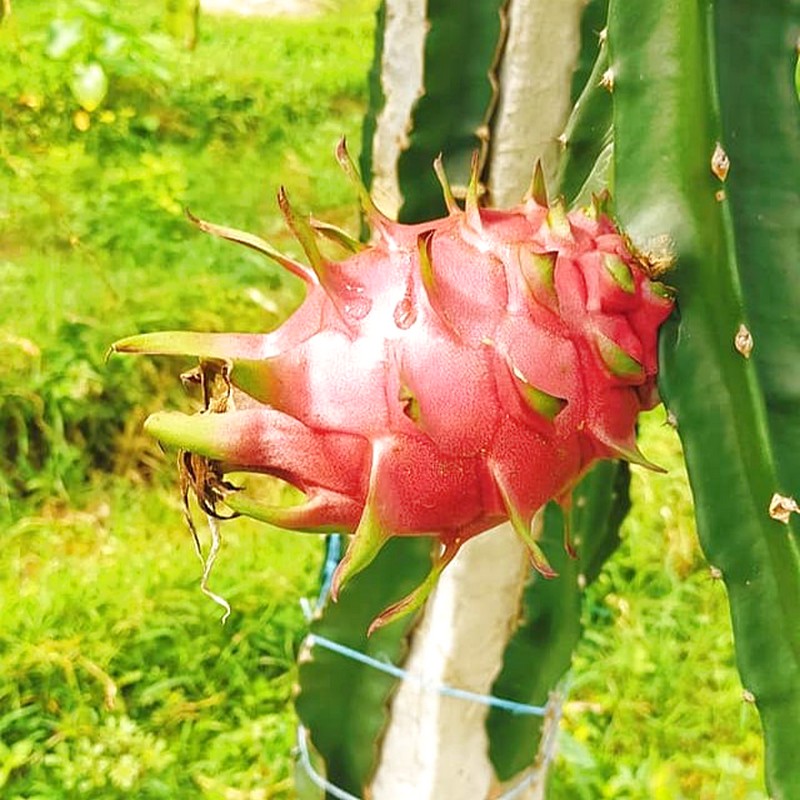
Label: Mature Dragon Fruit